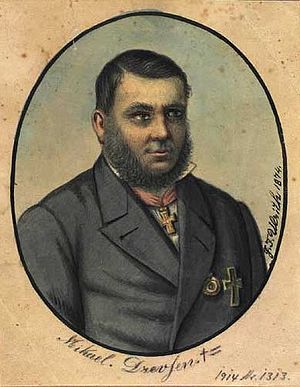
Michael Drewsen
Michael Drewsen tegnet af G.F. Ulrich 1874
Michael Drewsen var papirfabrikant og politiker og er mest kendt som Silkeborgs moderne grundlægger. Han var søn af Johan Christian Drewsen.